George Washington University Virginia Science and Technology Campus

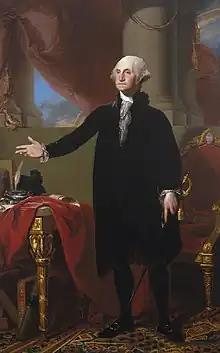
In his will, George Washington wanted the University to benefit his home state of Virginia as well as the federal district

George Washington University Virginia Graduate Campus is the campus of George Washington University in the Ashburn area of unincorporated Loudoun County, Virginia, United States.